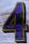
Number: 4